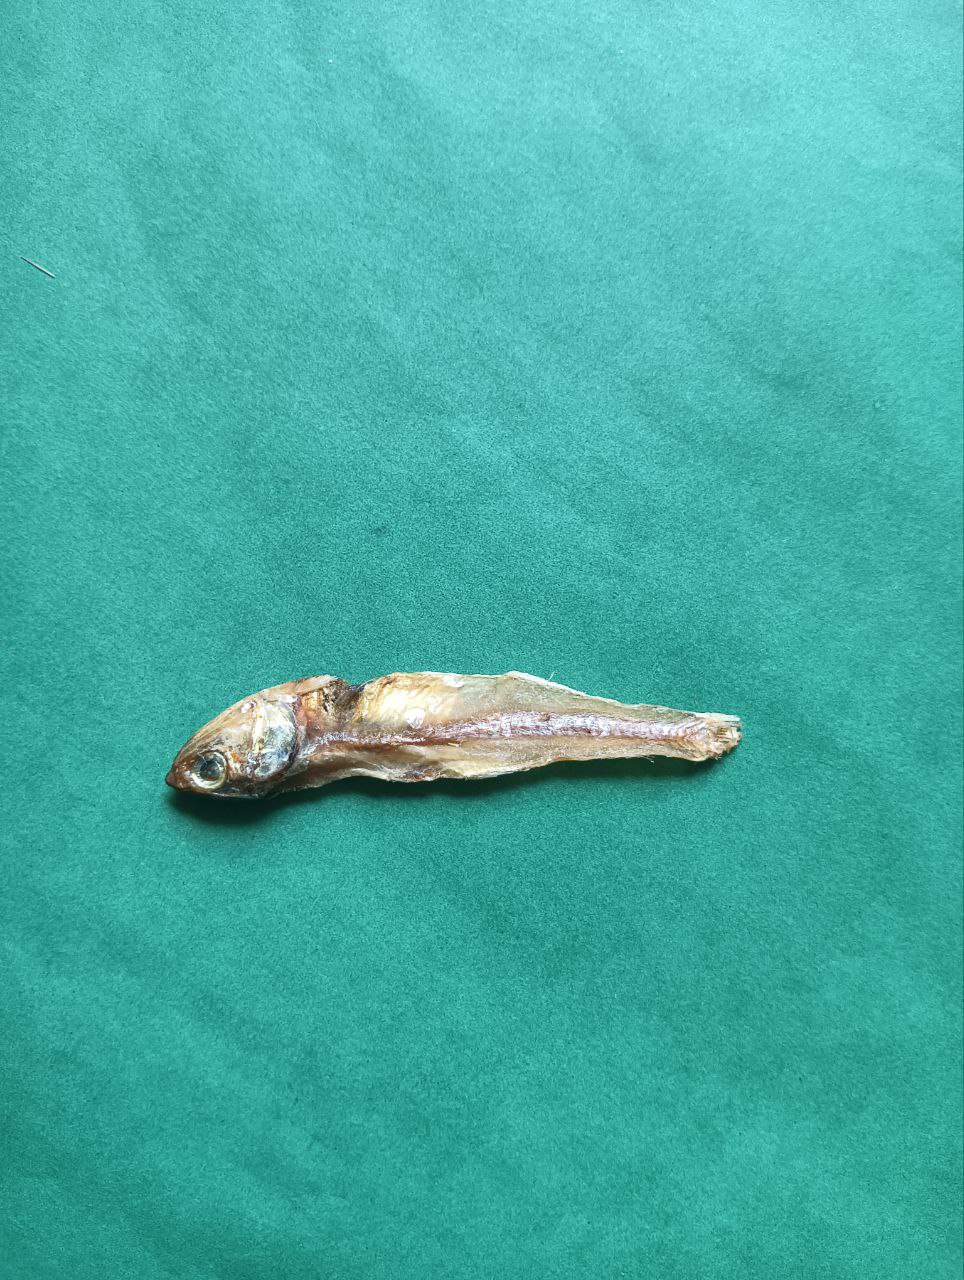
Species: narkeli